Rue Du Sommerard

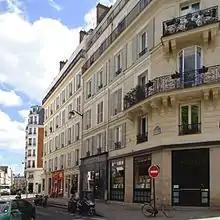
Rue Du Sommerard

The Rue Du Sommerard, previously known as the Rue des Mathurins-Saint-Jacques, is a street in the 5th arrondissement of Paris, in the Sorbonne quarter. It is named after archaeologist and art collector Alexandre Du Sommerard.